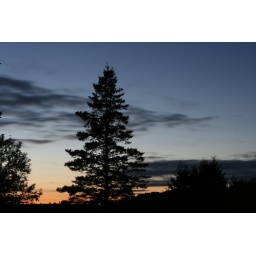
This is the pine tree that stands in front of our cabin at Joe's Pond.